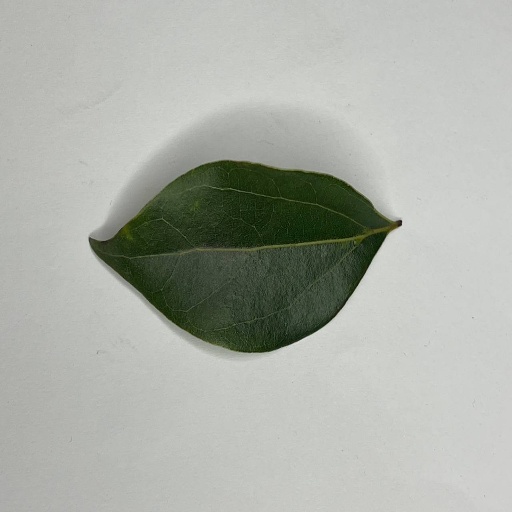
Species: Camphor
Leaf condition: Healthy Leaf